Joel C. Rosenberg

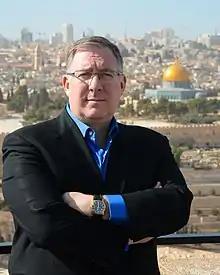
Rosenberg in 2016

Joel C. Rosenberg (born April 17, 1967) is an American-Israeli evangelical Christian, communications strategist, author, and non-profit executive. He has written sixteen novels about terrorism and Bible prophecy, including the Gold Medallion Book Award-winner "The Ezekiel Option." He also has written three nonfiction books, "Epicenter", "Inside the Revolution," and "Enemies and Allies."